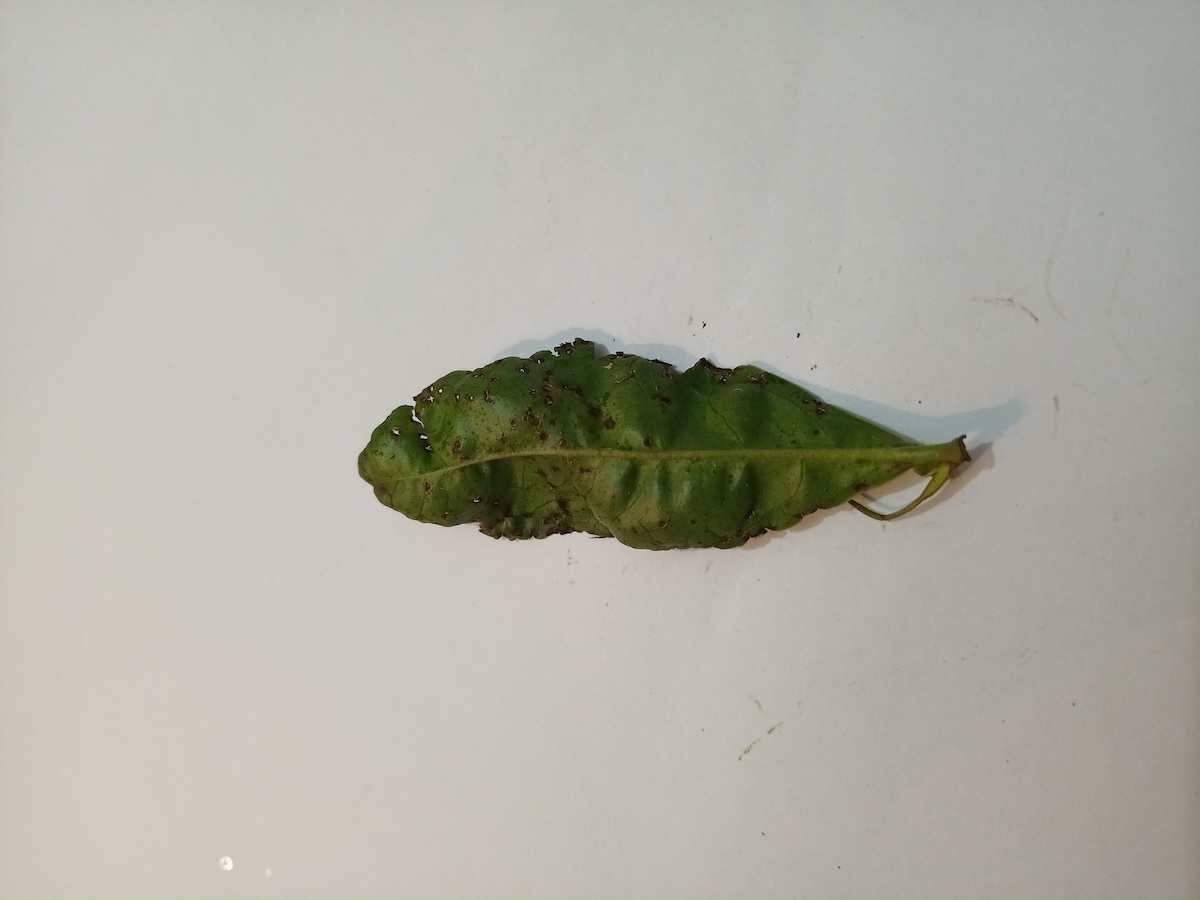
Label: Green mirid bug